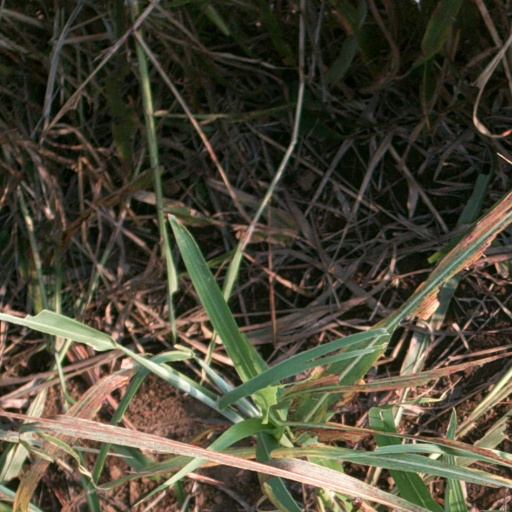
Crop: sorghum